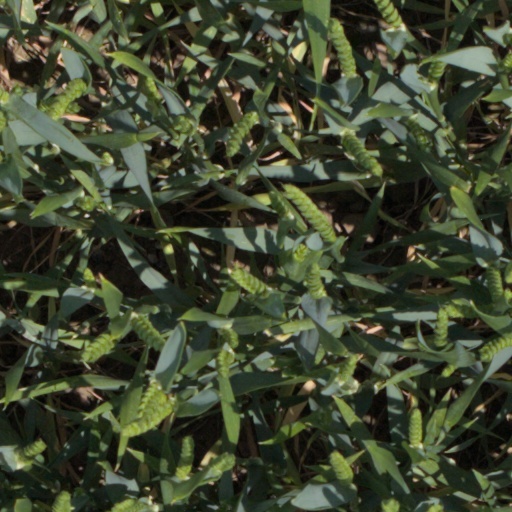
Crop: wheat